Italian ironclad Andrea Doria

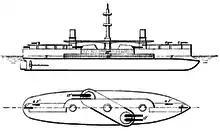
Line-drawing of the "Ruggiero di Lauria" class

"Andrea Doria" was long overall and had a beam of and an average draft of . She displaced normally and up to at full load. The ship had a short forecastle, connected by a hurricane deck to a raised sterncastle. Her superstructure included a small conning tower with a bridge on the forecastle. The ship was fitted with a single, heavy military mast placed amidships. She had a crew of 507–509 officers and men.